Sumit Nagal

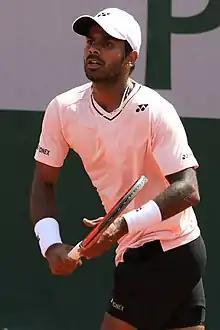
Nagal at the 2022 French Open

Sumit Nagal (born 16 August 1997) is an Indian professional tennis player. He has a career-high singles ranking of world No. 68 achieved on 15 July 2024. Nagal is currently the No. 1 ranked Indian player. Since 2018, he has been a member of India's national Davis Cup squad.